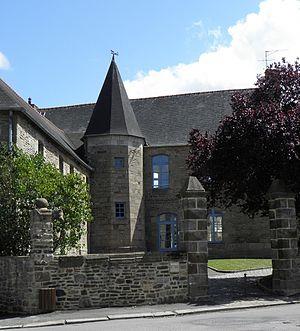
Siège d'Antrain communauté à Antrain (35).
Antrain est une ancienne commune française située dans le département d'Ille-et-Vilaine en région Bretagne, peuplée de 1 302 habitants. Le 1ᵉʳ janvier 2019, elle a fusionné avec La Fontenelle, Saint-Ouen-la-Rouërie et Tremblay pour former la commune de Val-Couesnon.
La communauté de communes du Canton d'Antrain est une ancienne intercommunalité française, située dans le département d'Ille-et-Vilaine et la région Bretagne. C'était l'une des communautés de communes du Pays de Fougères.